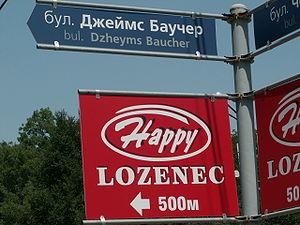
Le Système bulgare officiel de translittération des caractères cyrilliques a été officiellement adopté par le gouvernement bulgare en 2000 et 2006, et est devenu la base de la loi bulgare sur la translittération en 2009.